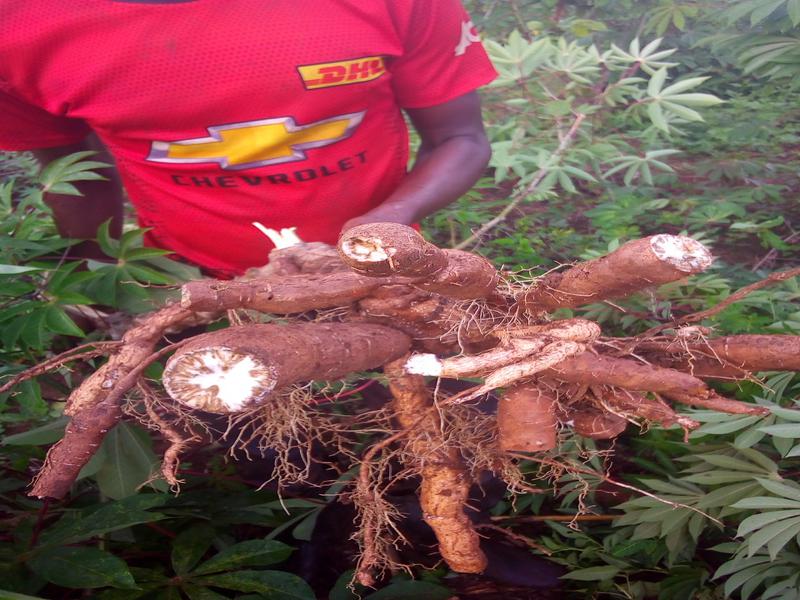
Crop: cassava
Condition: brown_streak_disease